The Opportunists

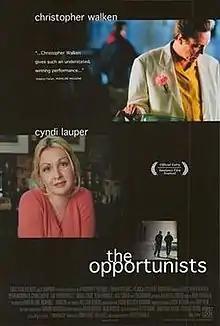
Theatrical release poster

The Opportunists is a 1999 British-American crime drama film, written and directed by Myles C. R. Connell, and starring Christopher Walken, Cyndi Lauper, Donal Logue, and Vera Farmiga. The film takes place in the urban setting of Greenpoint, Brooklyn, in New York City. It was released in United States theaters on August 11, 2000.